No Name on the Bullet

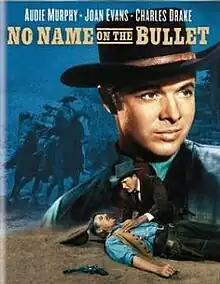
DVD cover

No Name on the Bullet is a 1959 American CinemaScope Western film directed by Jack Arnold, and starring Audie Murphy, Charles Drake, and Joan Evans. It is one of a handful of pictures in that genre directed by Arnold, better known for his science-fiction movies of the era. Although it is one of Universal Pictures' modestly budgeted vehicles for World War II hero Audie Murphy, the top-billed actor is unusually cast as the villain, a cold-blooded gun-for-hire.